Westminster station (RTD)

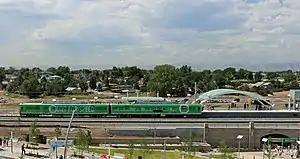
Westminster station on opening day

Westminster station is a Regional Transportation District (RTD) commuter rail station on the B Line in Westminster, Colorado, part of the Denver metropolitan area. The station opened on July 25, 2016, and became the interim northern terminus of the B Line until extensions north toward Boulder and Longmont are built. From Westminster, B Line trains travel south to Union Station in Denver, taking about 11 minutes.